Mirza Sayyed Mohammad Tabatabai

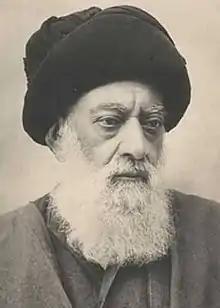

Mirza Seyyed Mohammad Tabatabai (Persian: آیت الله میرزا سید محمد طباطبائی, also known as Mohammad Sang-e-laji,; 22 December 1842 – 28 January 1920) was one of the leaders of the Iranian Constitutional Revolution who played an important role in the establishment of democracy and rule of law in Iran. He was the son of Sayyed Sādegh Tabātabā'i, one of the influential Scholar during the reign of Naser ad-Din Shah Qajar. His paternal grandfather, Sayyed Mehdi Tabātabā'i, was a reputed clergy in Hamedan. He is the father of Sayyed Sādegh Tabātabā'i editor of "Ruznāmeh-ye Majles", the Majles newspaper.